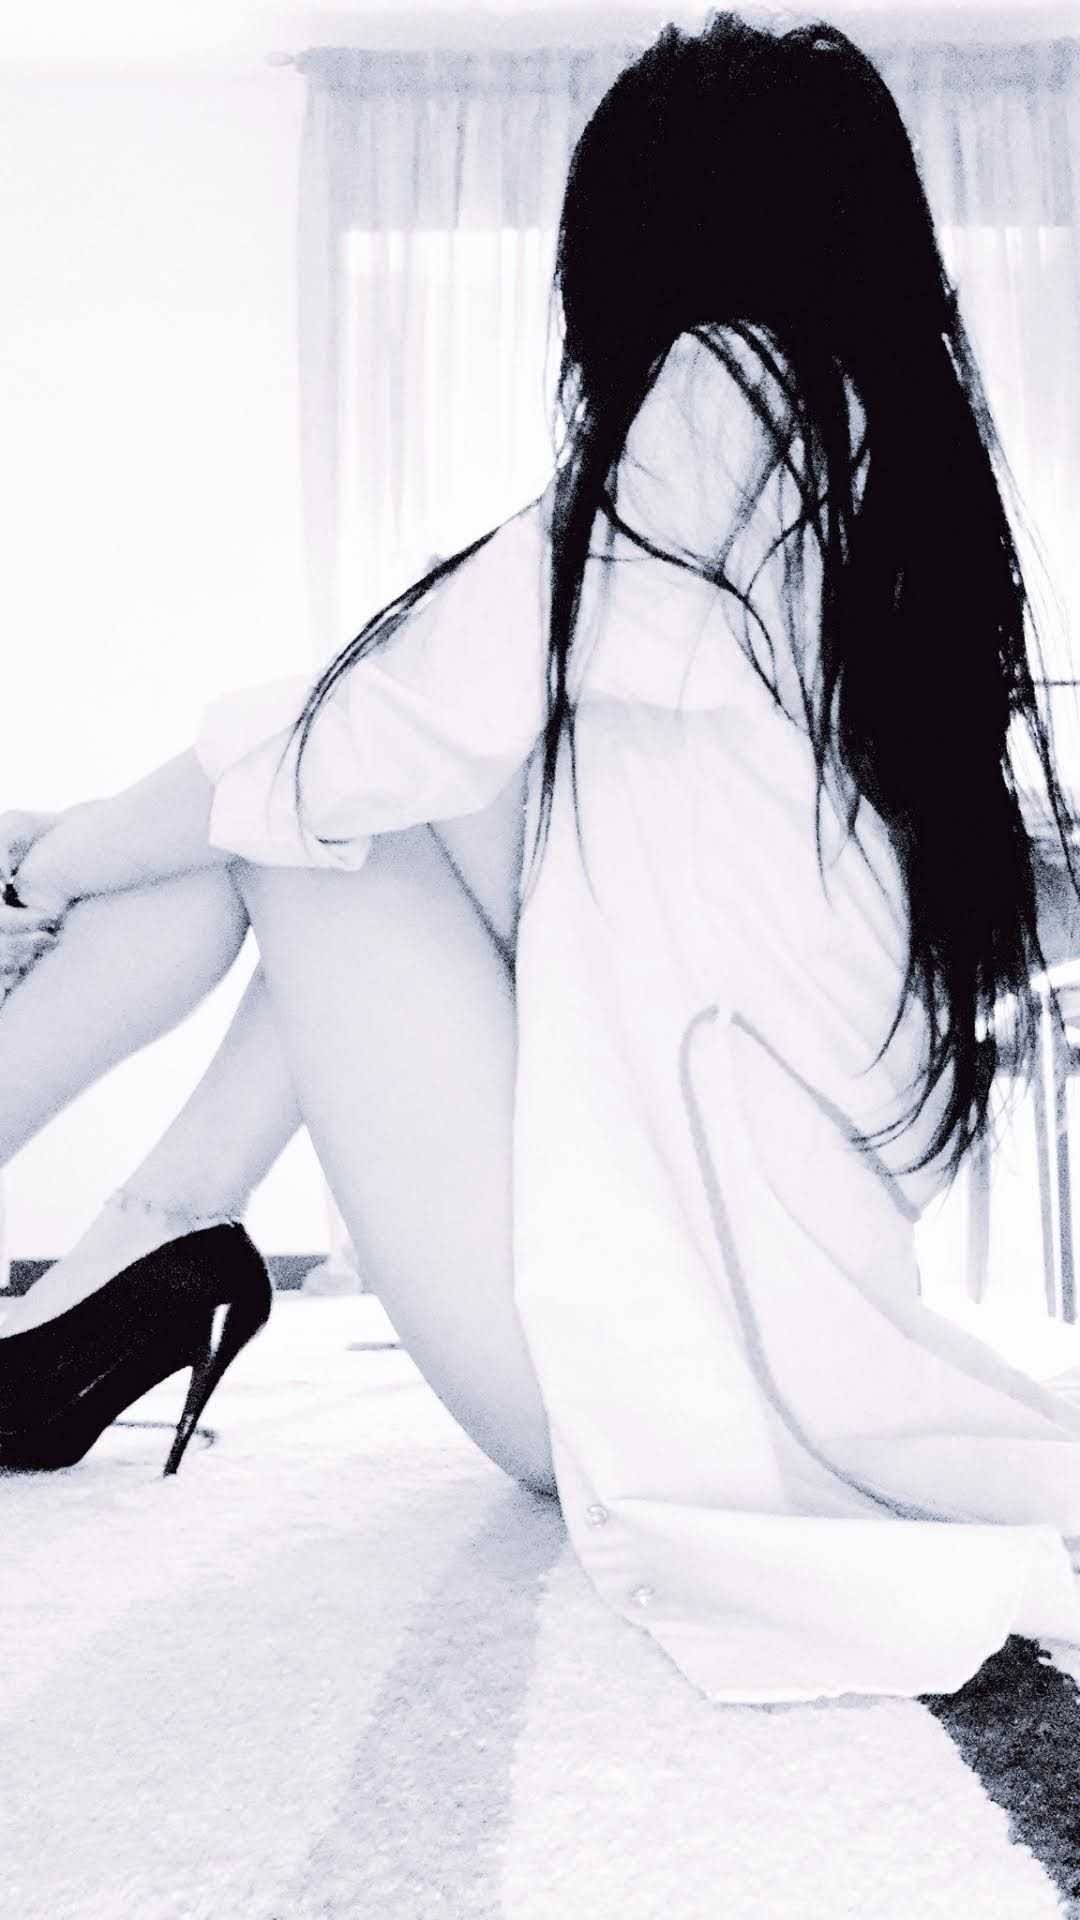
woman, white, black, black hair, long hair, beauty, leg, black and white, photography, monochrome, model, photo shoot, thigh, monochrome photography, sitting, human leg, style